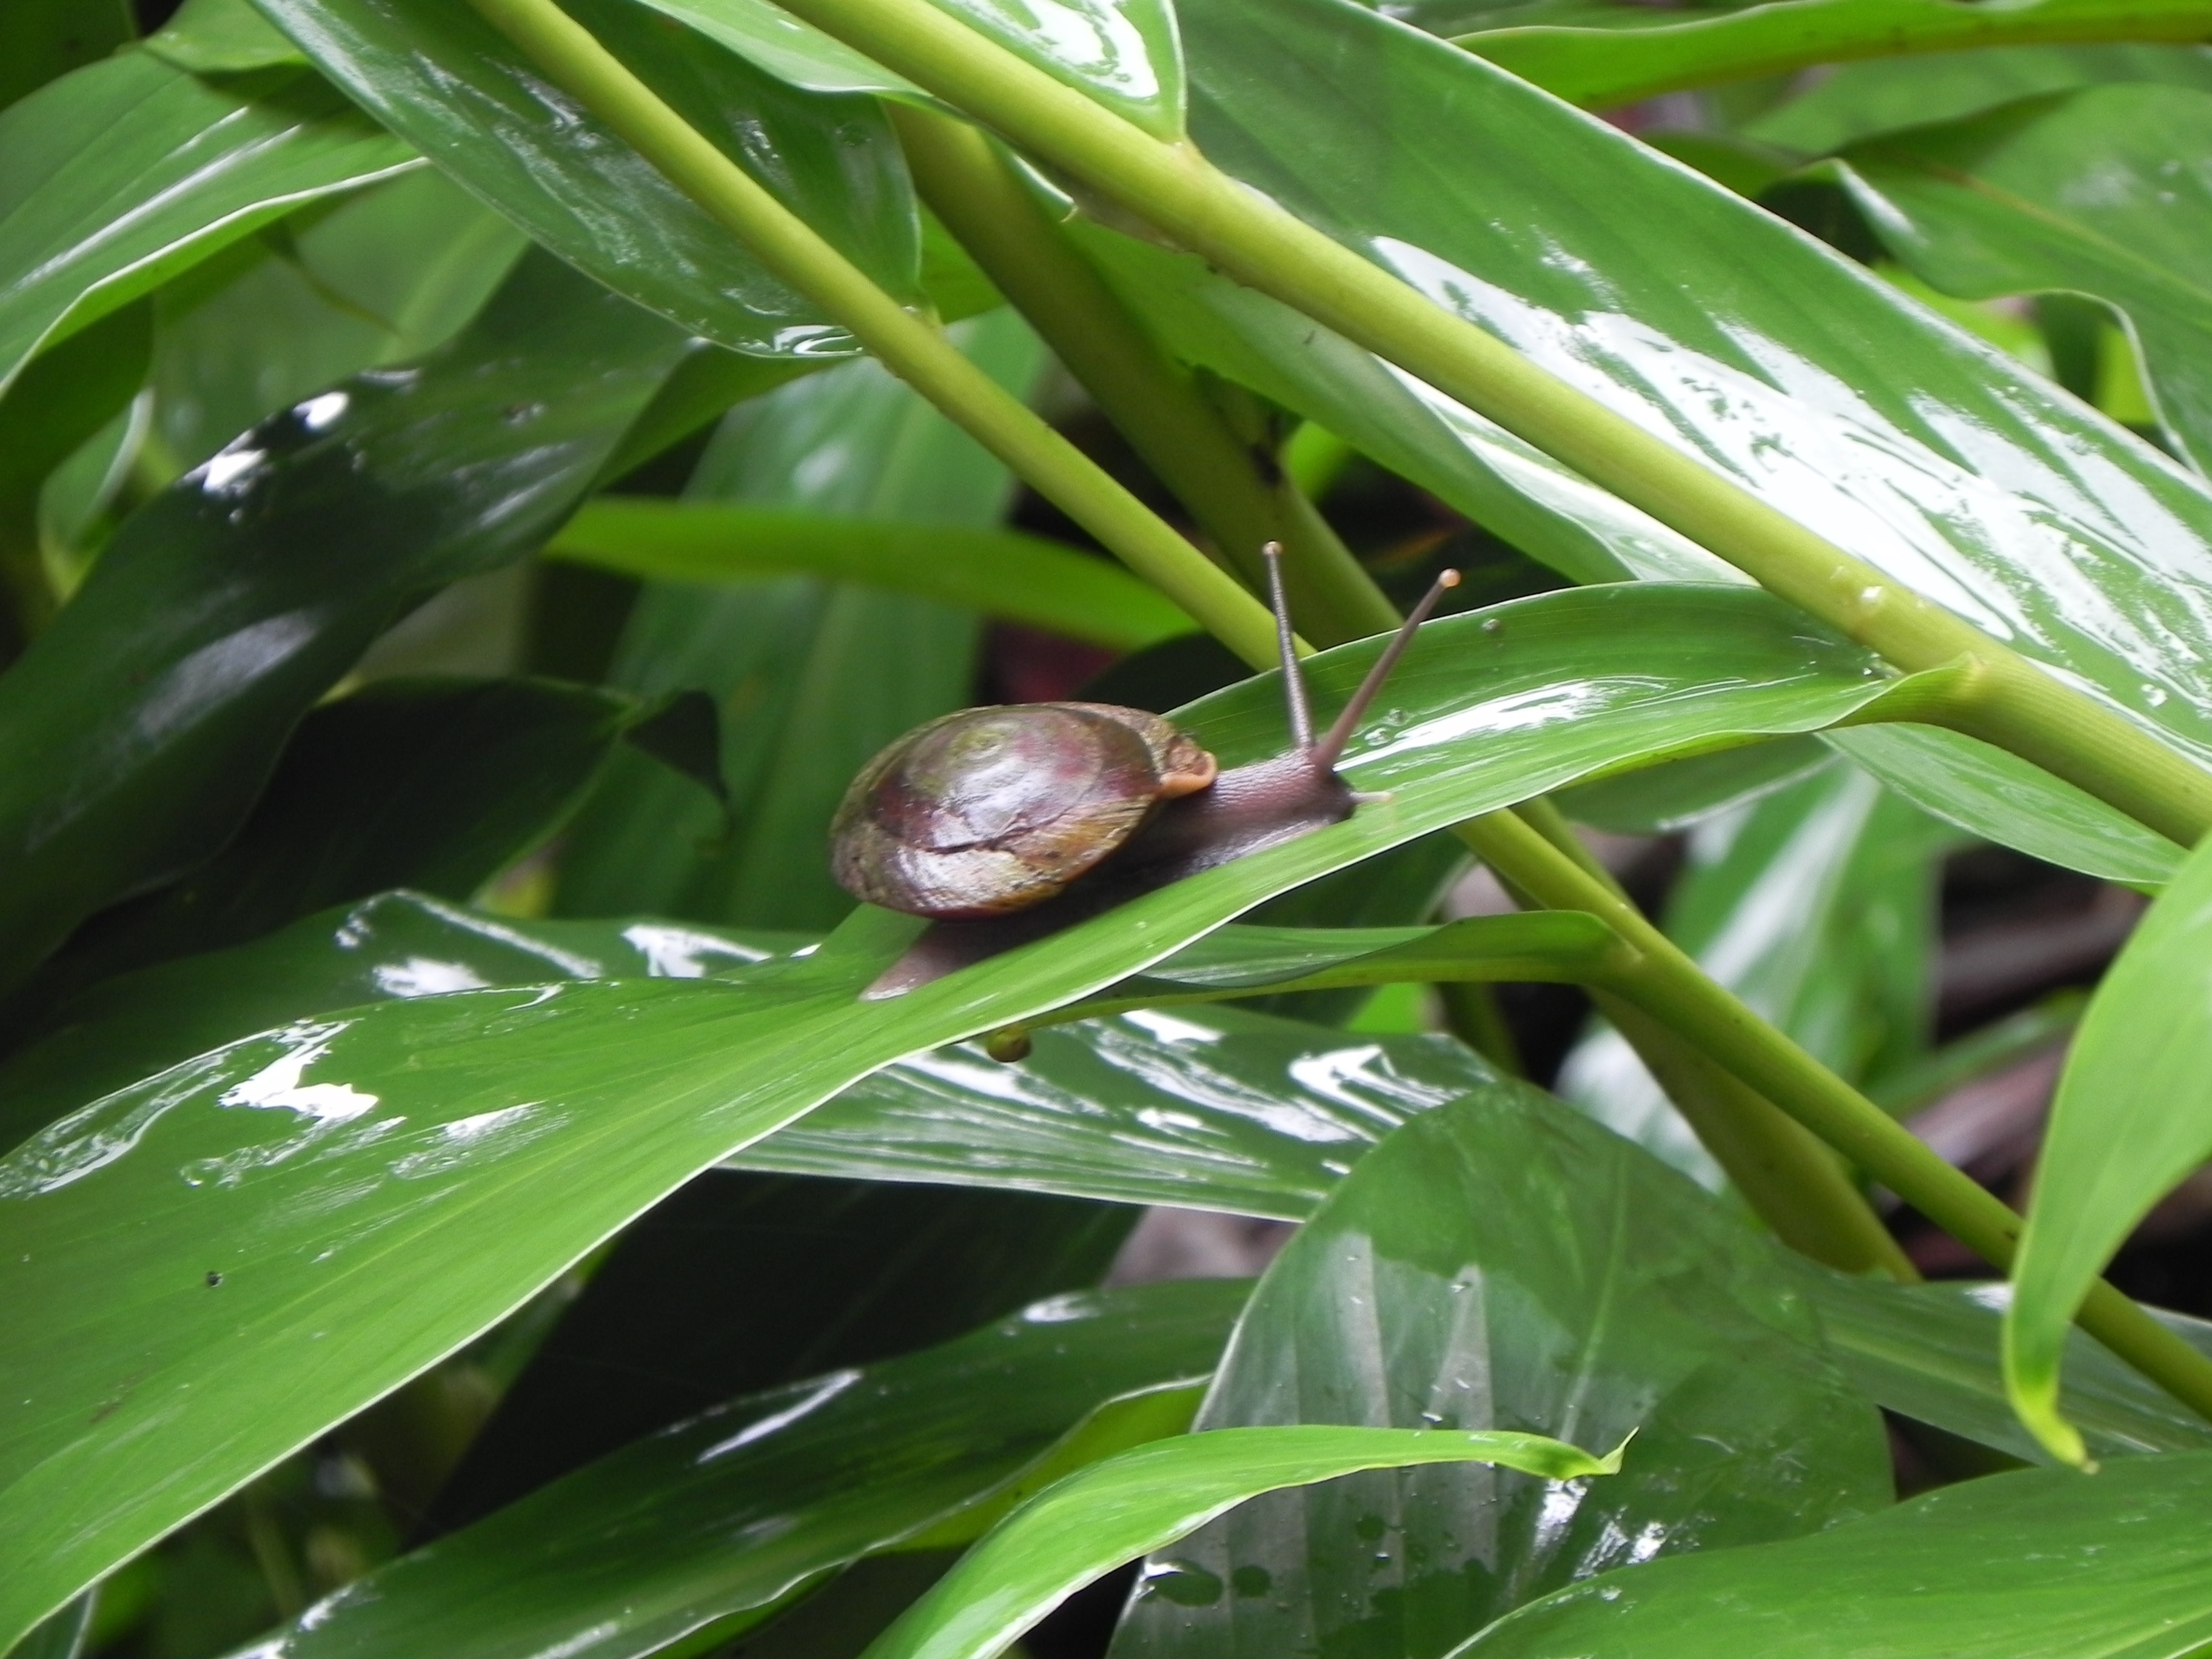
grass, branch, plant, leaf, flower, green, botany, invertebrate, macro photography, plant stem, arecales